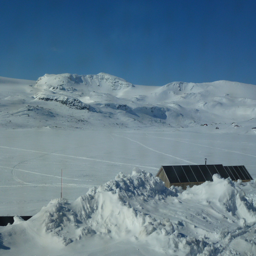
big snow from the train